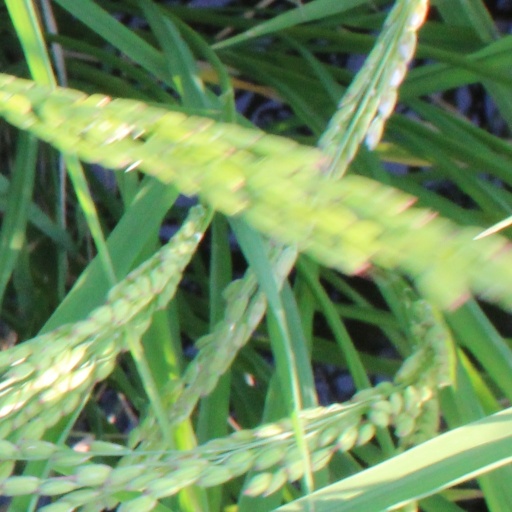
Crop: rice